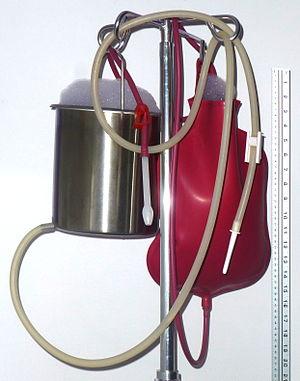
Le lavage de l'intestin, lavement de l'intestin ou irrigation du colon consiste en l'injection d'un volume d'eau ou d'un autre liquide dans le côlon, au moyen d'une pompe à lavement ou d'une canule insérée dans l'anus. On ne doit pas confondre le lavement et l'administration de laxatifs liquides par voie rectale, souvent improprement dénommés « lavements ».